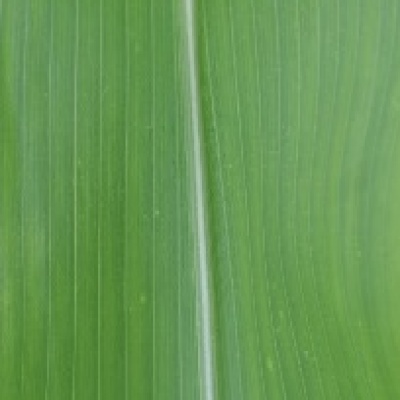
Label: Corn_(Maize)___Leaf_Spot